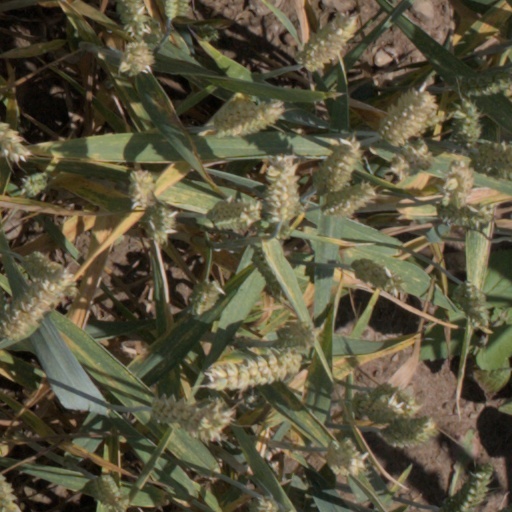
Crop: wheat